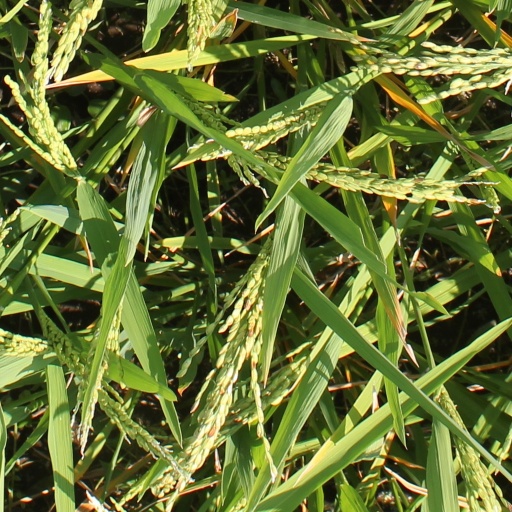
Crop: rice